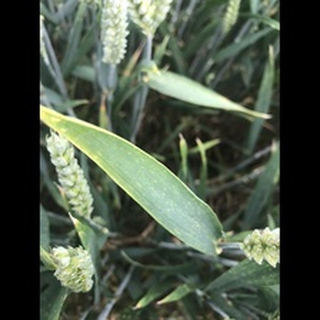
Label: healthy_wheat